Paul Chiasson

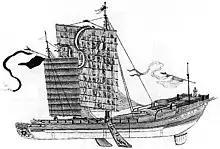
A large junk ship, 18th century. Chaisson argued that a vessel such as this may have arrived as part of the Ming treasure voyages.

His theory has been rejected by mainstream historians. Provincial archaeologists and a geologist have said that some of Chiasson's physical evidence of a Chinese settlement—a road up the side of Cape Dauphin and the stone remains of a wall surrounding the site —were actually built in 1952 by a volunteer fire company fighting a forest fire and again in the 1990s by a gravel company attempting to dig gravel on the cape. Chiasson challenges these statements in his second book, "Written in the Ruins: Cape Breton Island's Second Pre-Columbian Chinese Settlement."